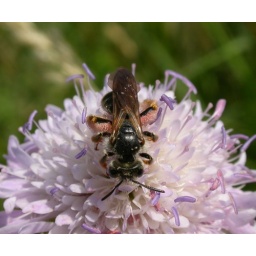
A female visiting the flowering Knautia arvensis around Cap Blanc Nez. This is the dark form without red coloured tergites.